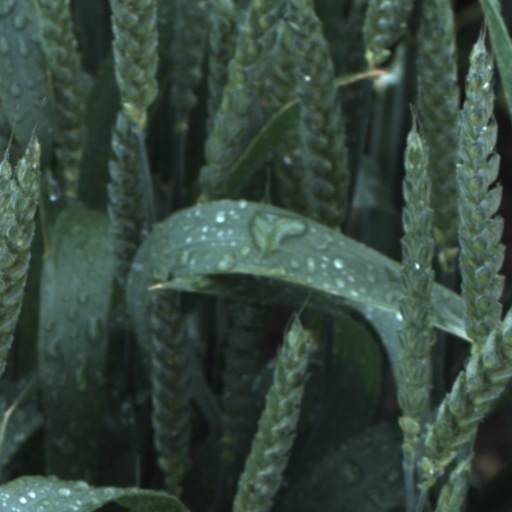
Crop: wheat